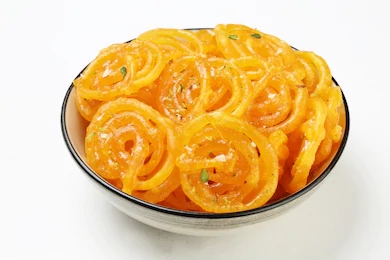
Dish: jalebi